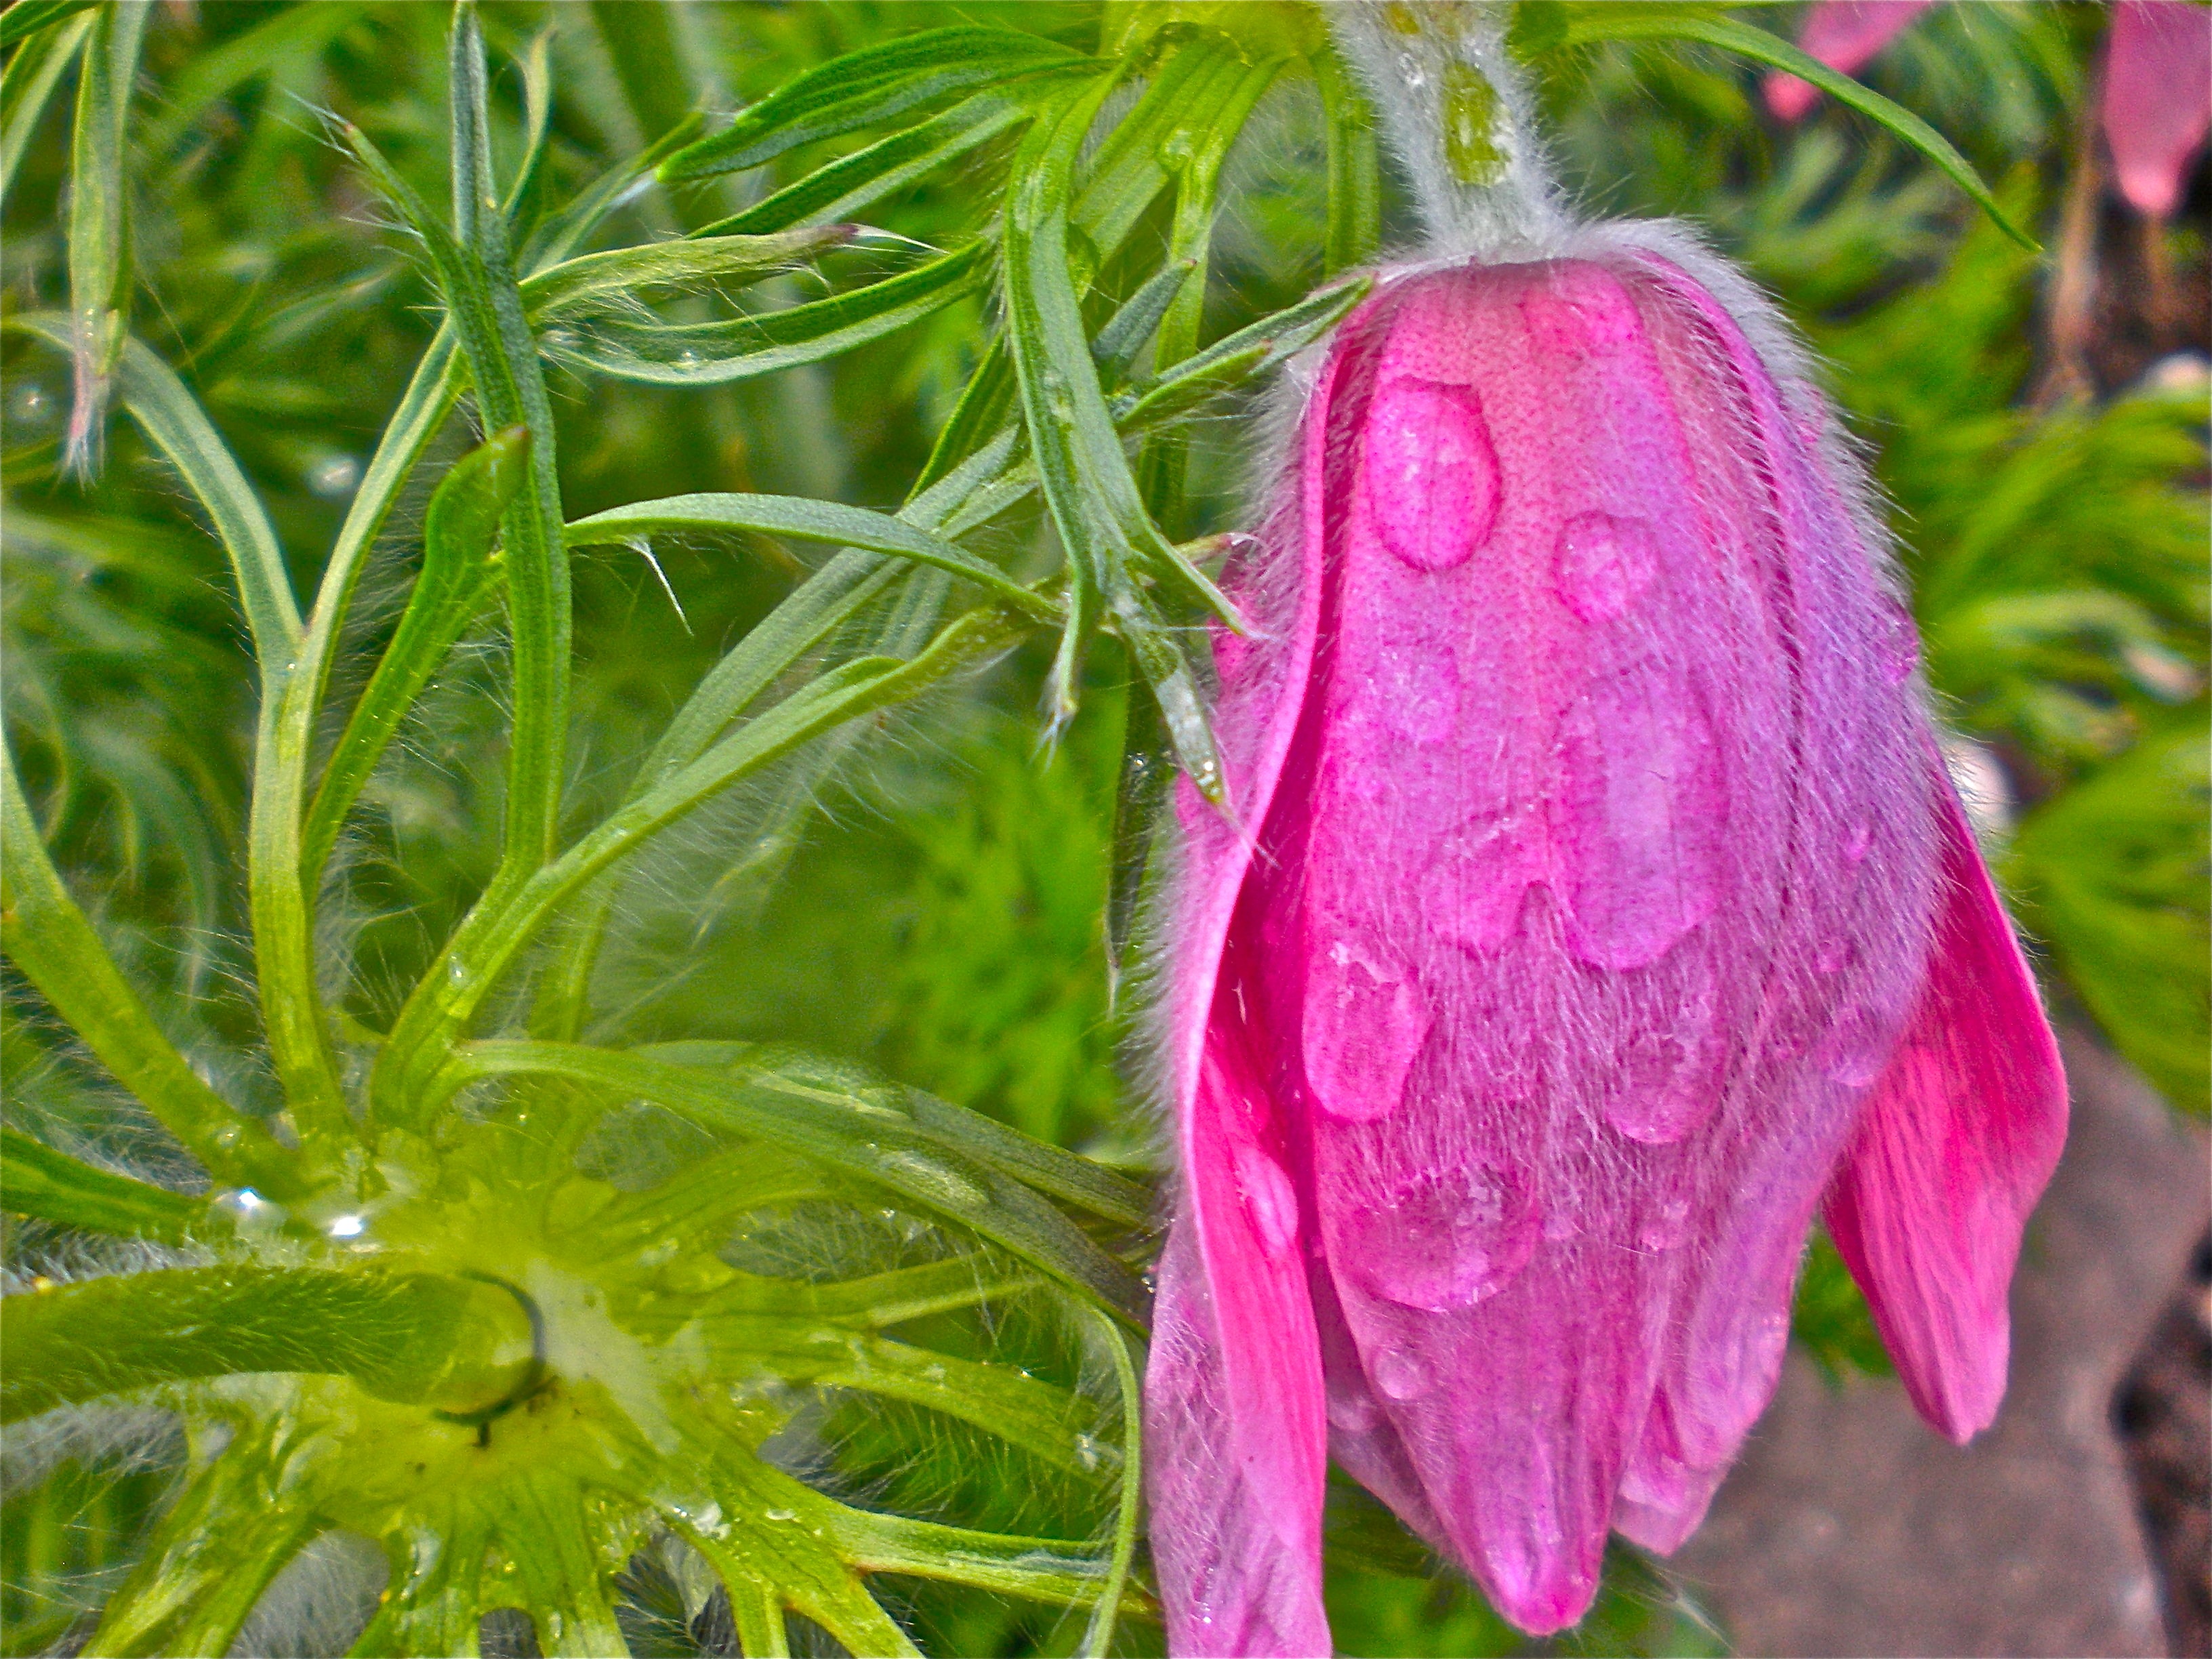
plant, leaf, flower, petal, summer, red, produce, botany, flora, wildflower, raindrops, macro photography, flowering plant, land plant